Francisco Gamborena

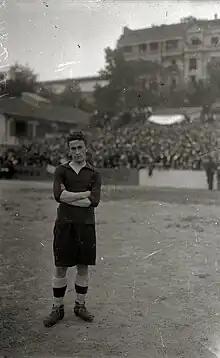
Gamborena after winning the 1924 Copa del Rey Final with Real Unión

Francisco "Patxi" Gamborena Hernandorena (14 March 1901 – 30 July 1982), was a Spanish footballer who played as a midfielder.